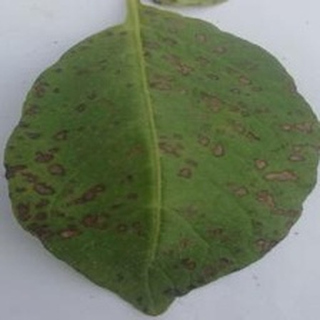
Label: potato_early_blight